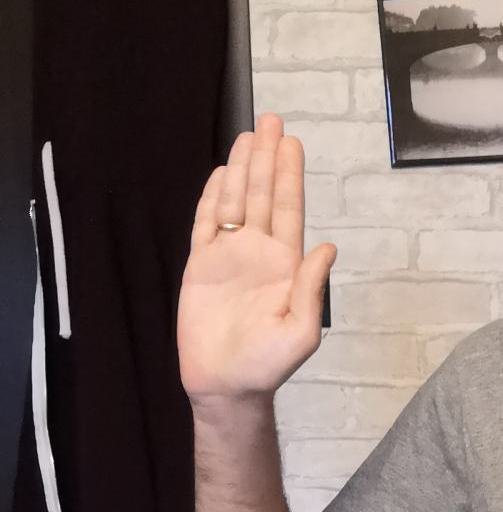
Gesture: stop